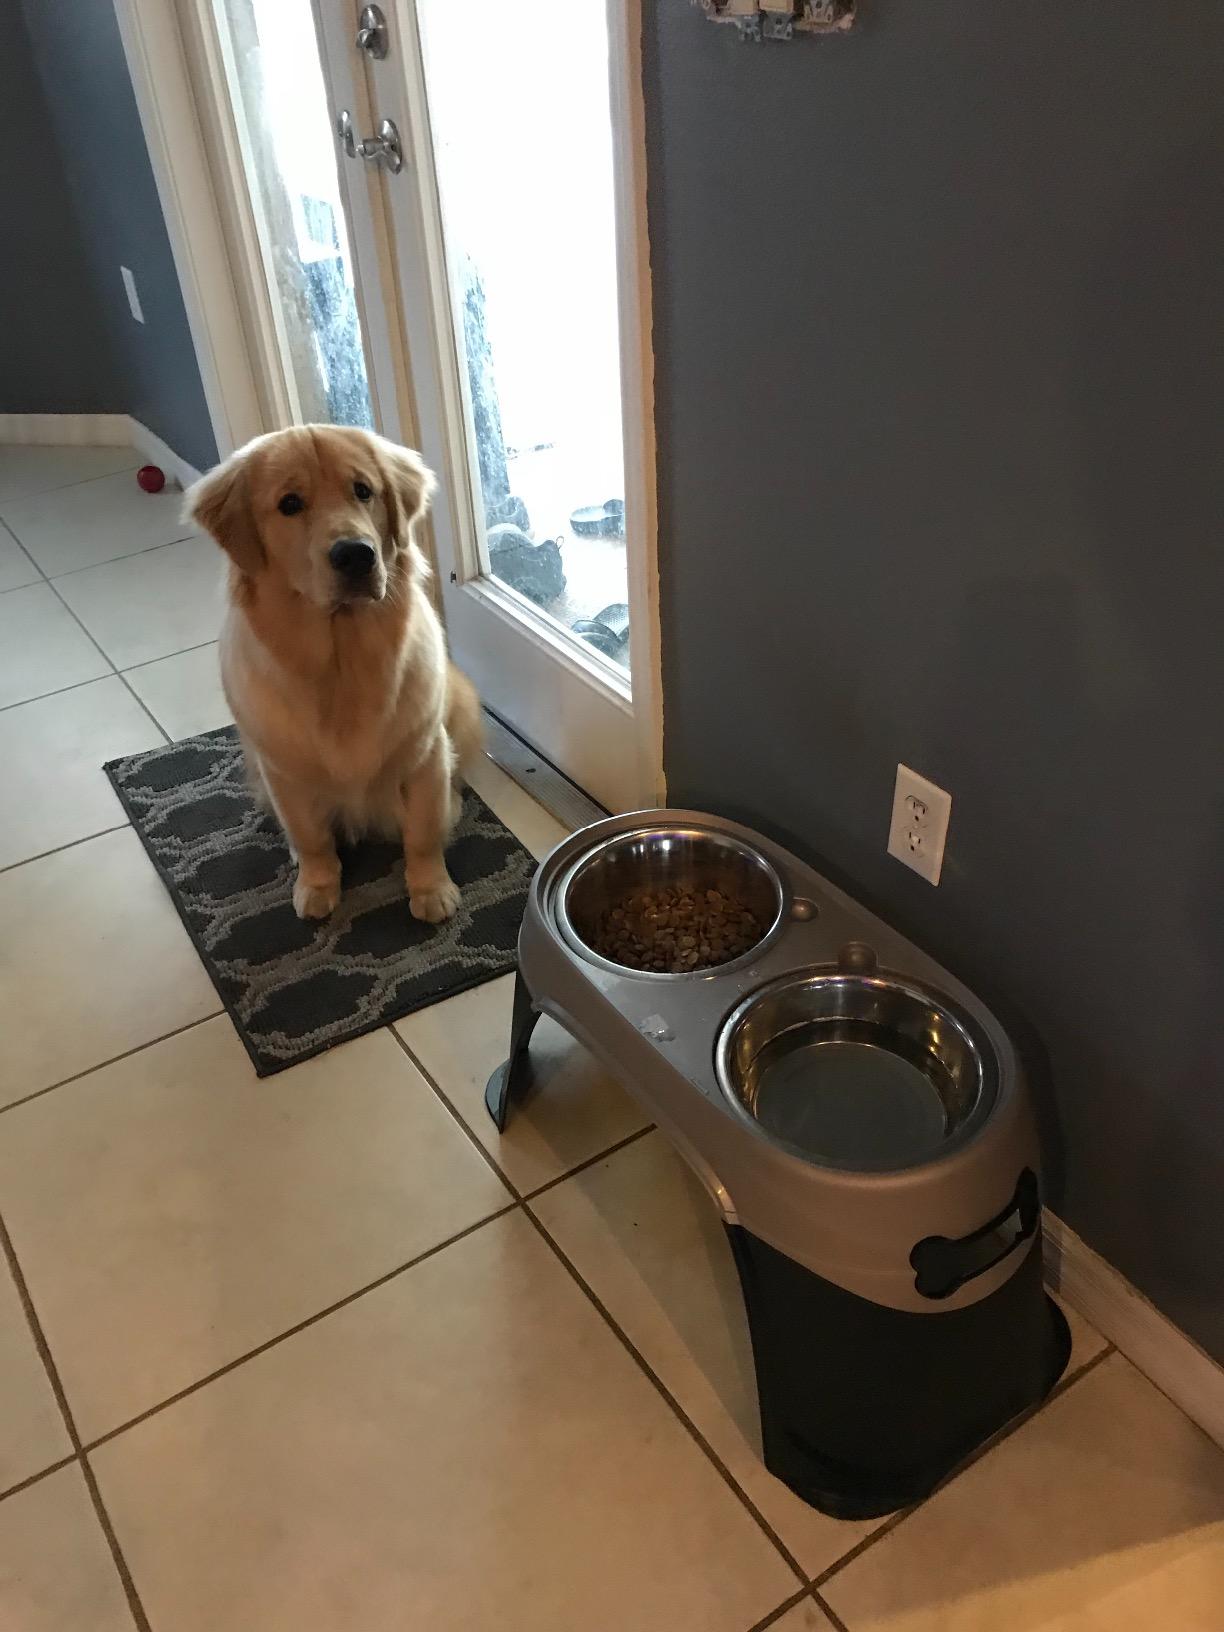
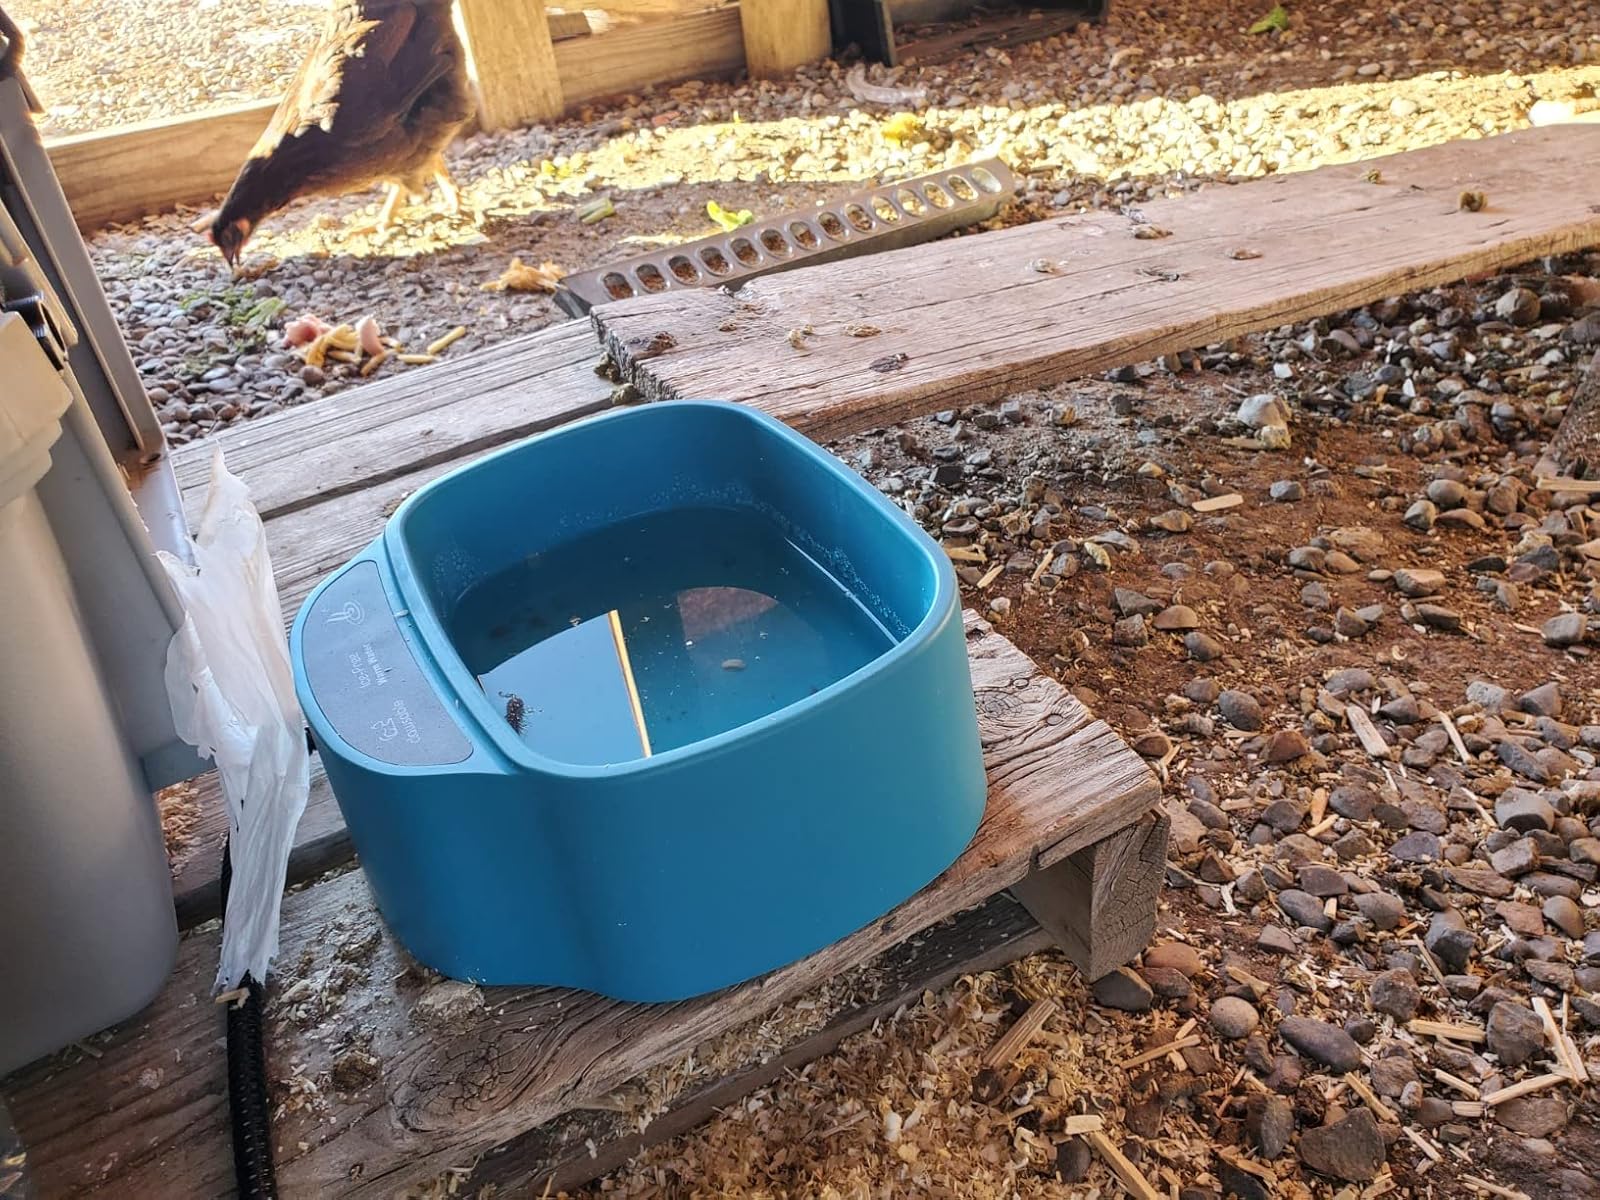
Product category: items_bowl
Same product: no